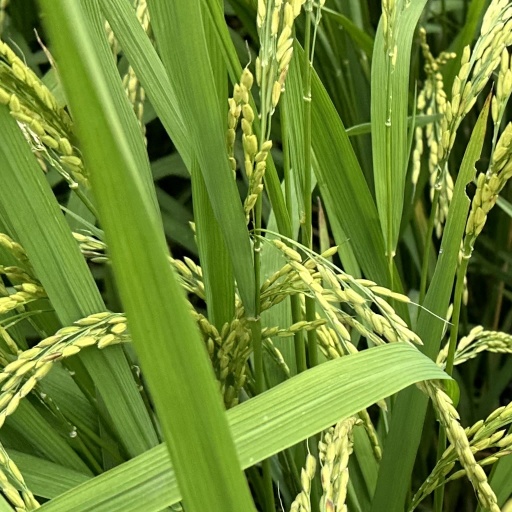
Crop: rice